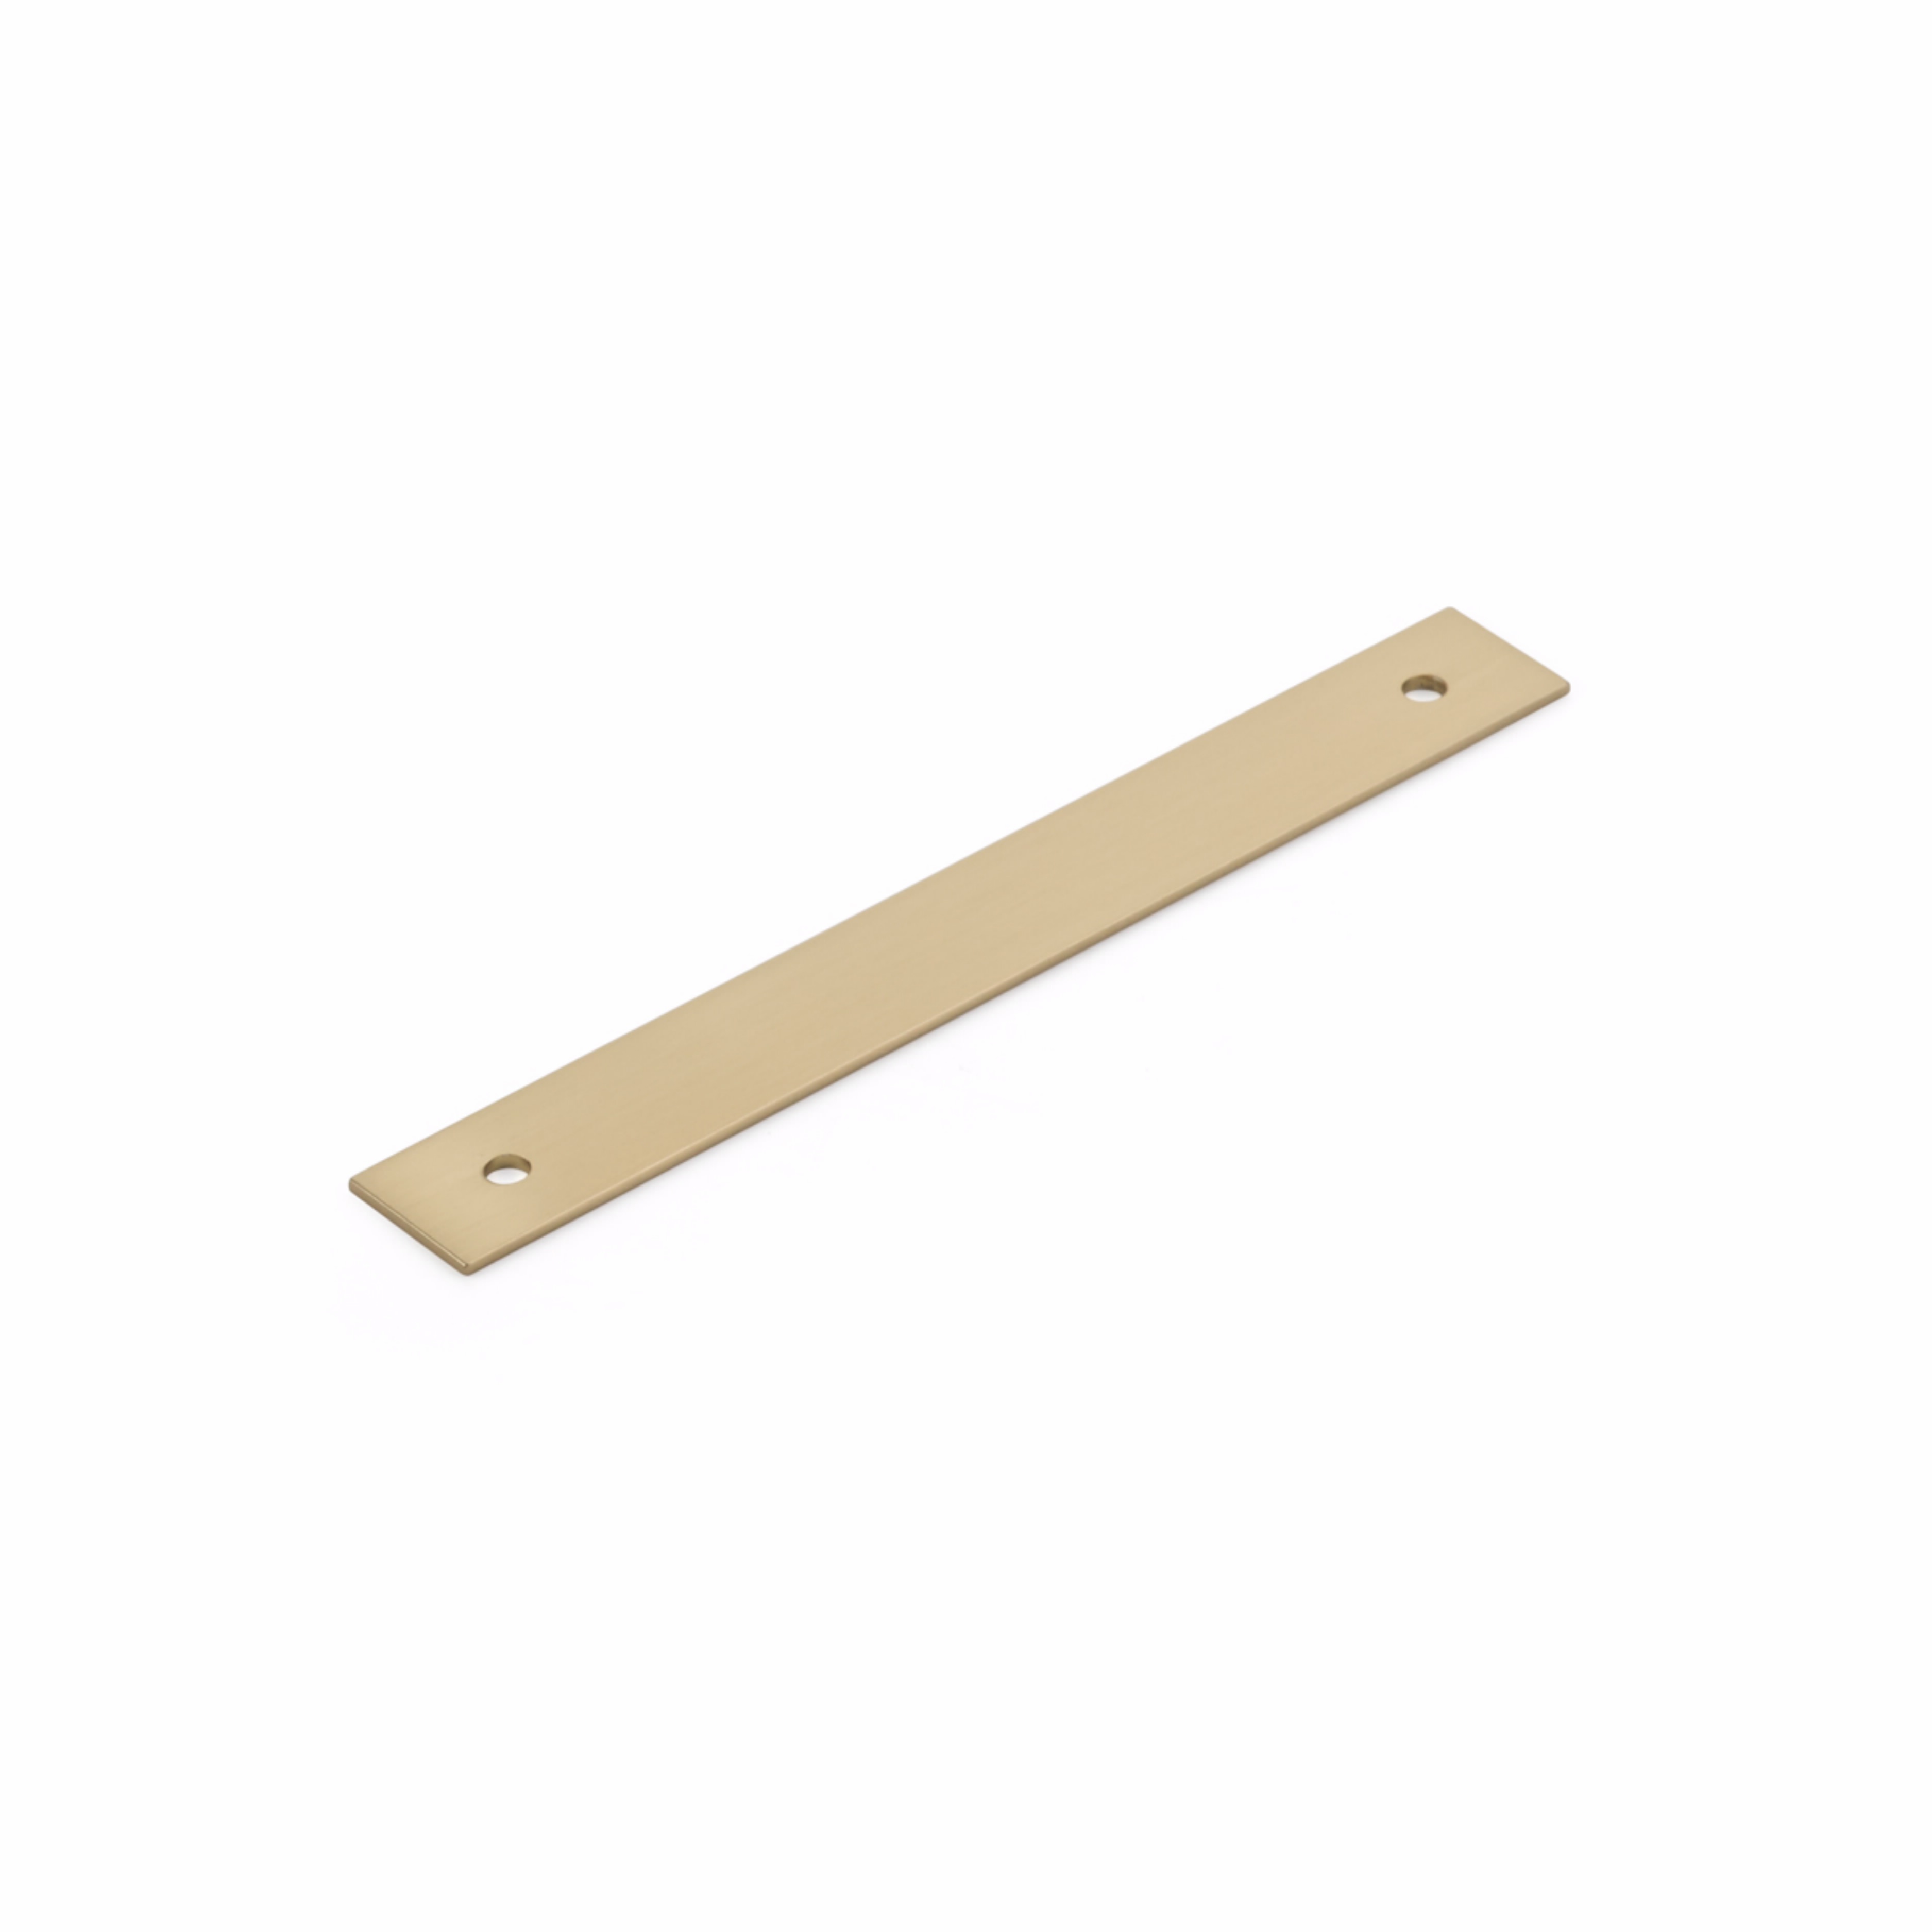
Schaub 5105B-SSB 5" Center to Center Pub House Backplate for Pull Signature Satin Brass Finish
Cabinet Backplate,Backplate for Pull,5" Center to Center,6" Overall,Limited Lifetime Warranty
Brand: SCHAUB
Category: Hardware > Hardware Accessories > Cabinet Hardware > Cabinet Backplates